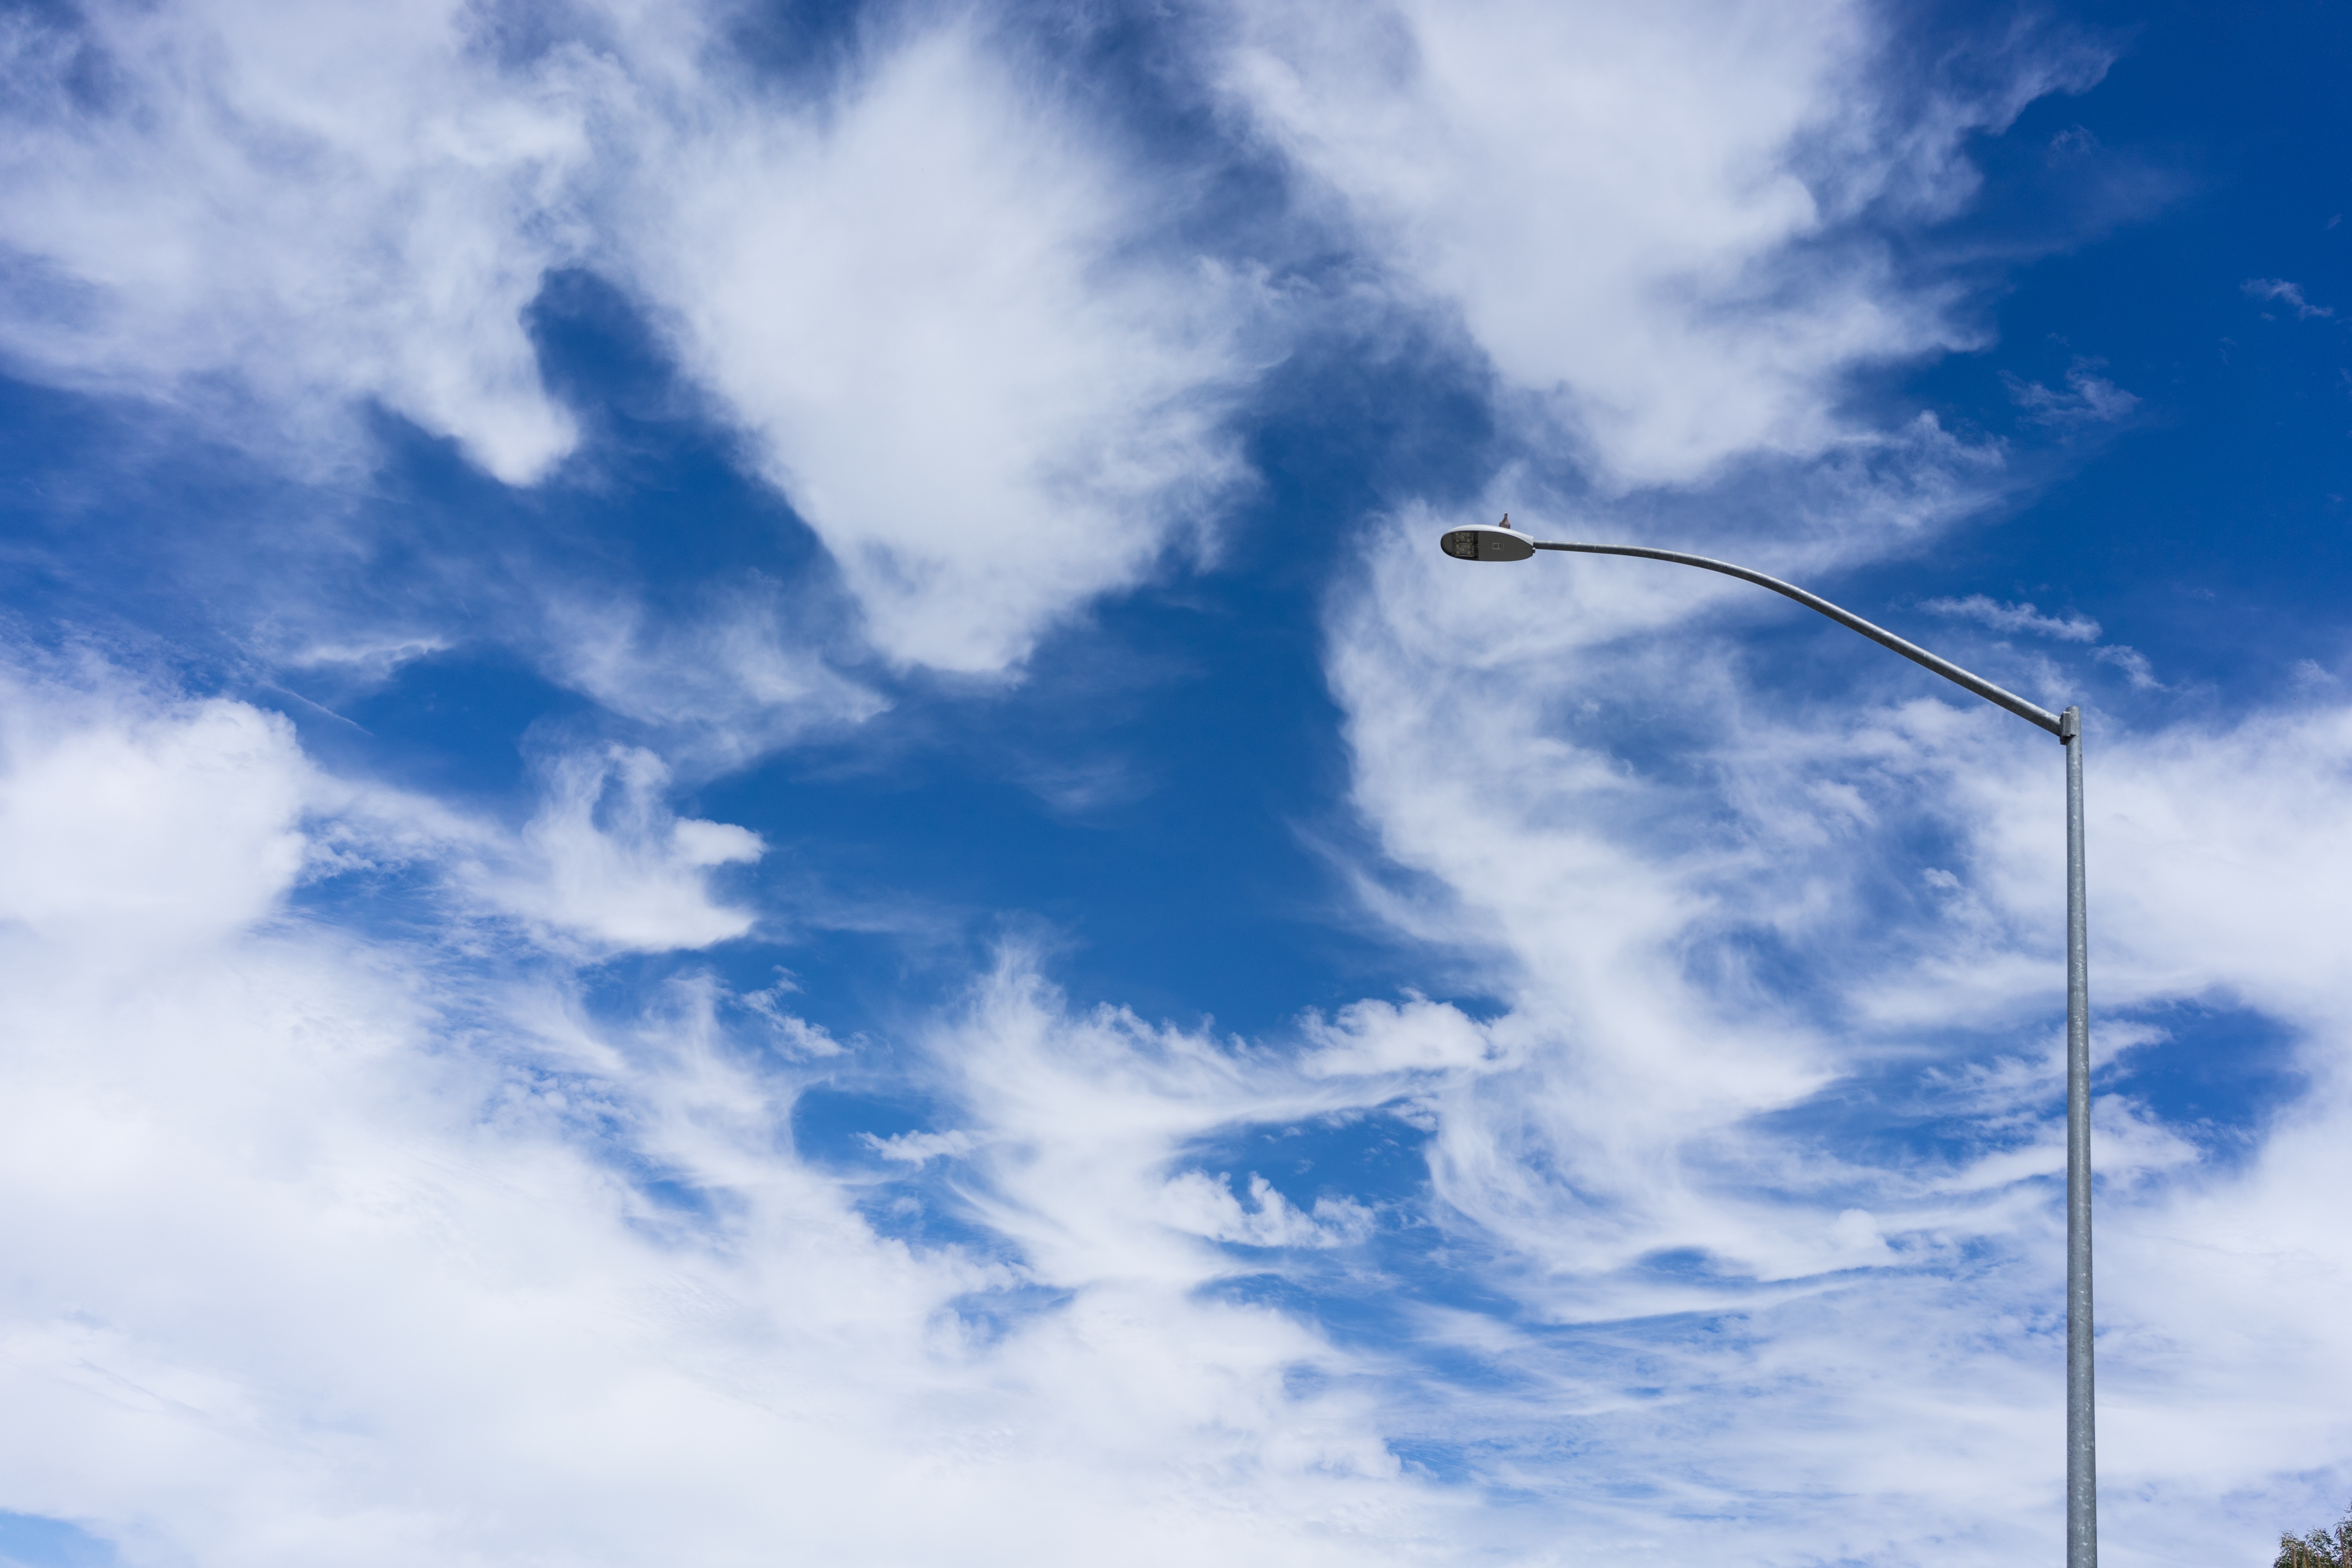
horizon, cloud, sky, sunlight, wind, atmosphere, line, blue, meteorological phenomenon, atmosphere of earth